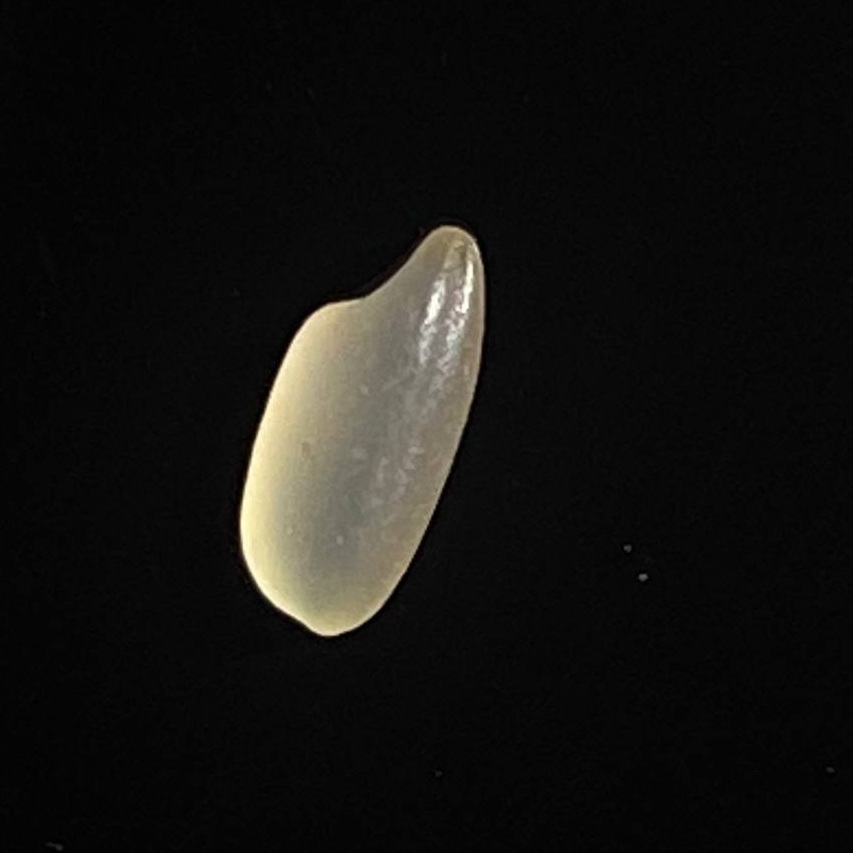
Rice variety: Shorna5